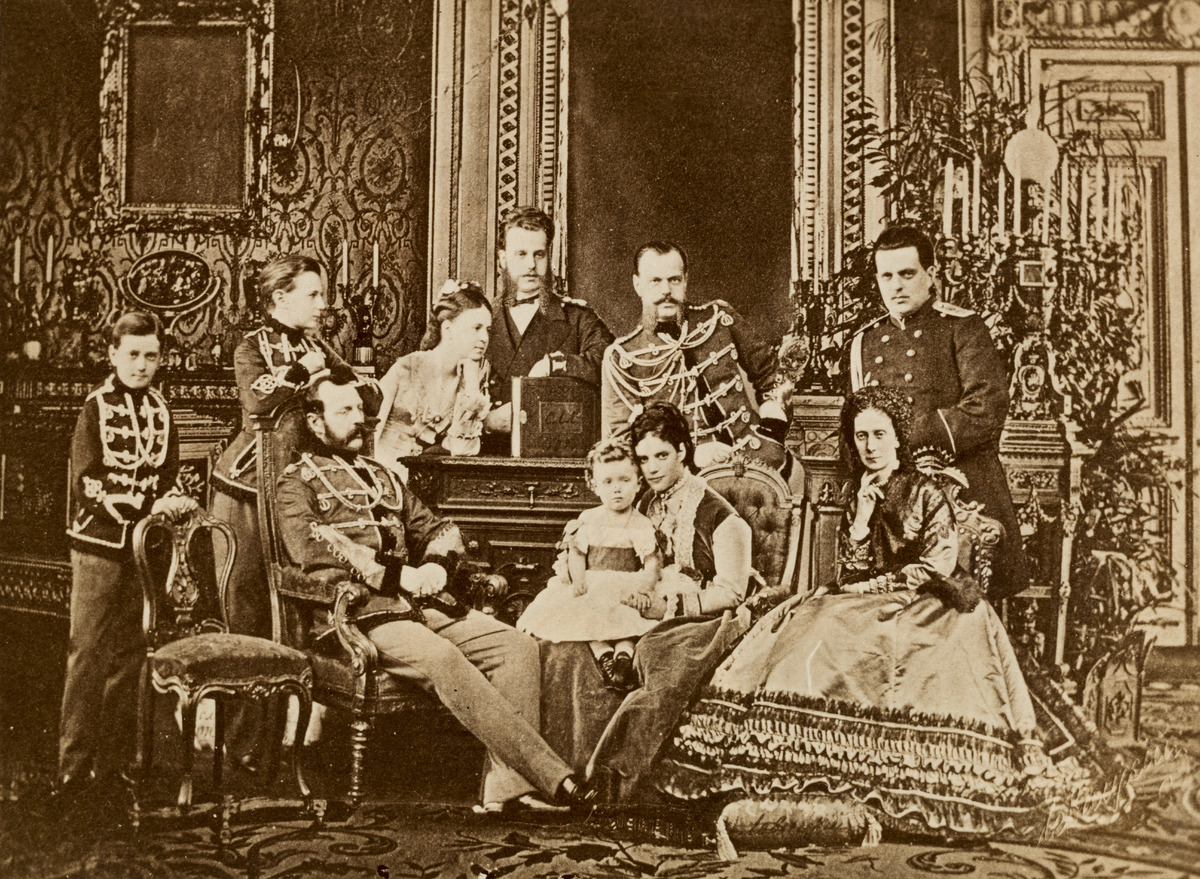
Venäjän hallitsijaperhe
sisällön kuvaus: Venäjän hallitsijaperhe. Istumassa vasemmalta lukien: keisari Aleksanteri II, hänen miniänsä suuriruhtinatar Maria Feodorovna, jonka sylissä suuriruhtinas Nikolai Alexandrovich (tuleva Nikolai II) ja keisarinna Maria Aleksandrova. Takarivissä

suuriruhtinas Paul Alexandrovich,

suuriruhtinas Sergei Alexandrovich ja suuriruhtinatar Maria Alexandrova, suuriruhtinas Alexei Alexandrovich, suuriruhtinas Alexander Alexandrovich (tuleva Aleksanteri III) ja suuriruhtinas Vladimir Alexandrovich. mustavalkoinen
Kuvaaja: Vezenberg i Ko, valokuvaaja
Ajankohta: kuvausaika 1869-1870
Aiheet: Aleksanteri II,  ,, Aleksanteri III,  ,, Feodorovna, Maria, keisarit, keisarinnat, lapset, hallitsijat, kuningashuoneet, miehet, naiset, perheenjäsenet, sukulaiset, vanhemmat